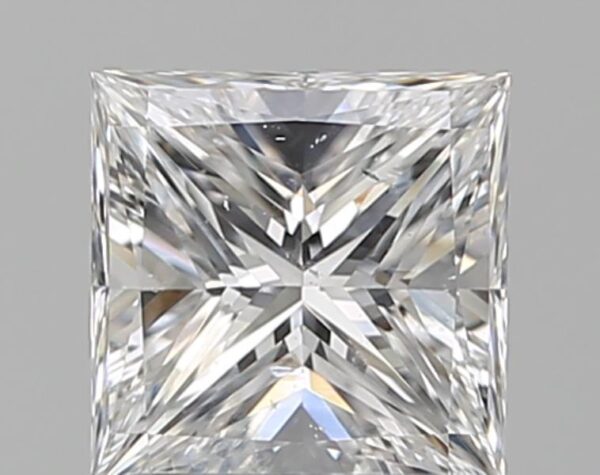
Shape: princess
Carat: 1
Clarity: SI2
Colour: F
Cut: VG
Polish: VG
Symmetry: VG
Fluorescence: N
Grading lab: IGI
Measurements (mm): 5.64 x 5.59 x 4.13